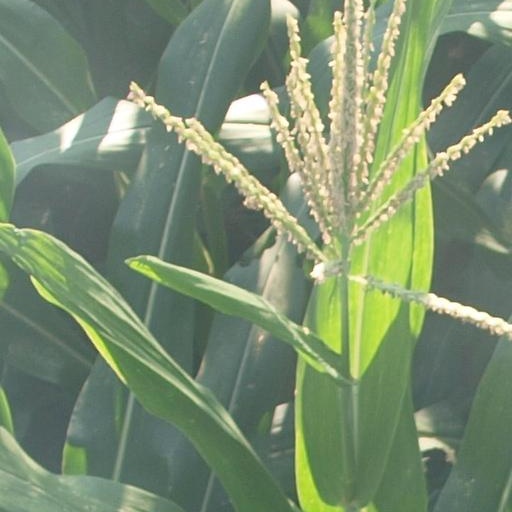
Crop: maize; corn